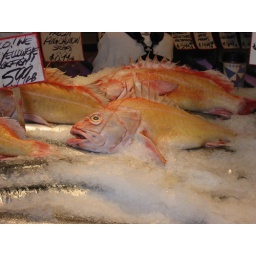
These fish found on a fish market in Seattle look strange and ugly